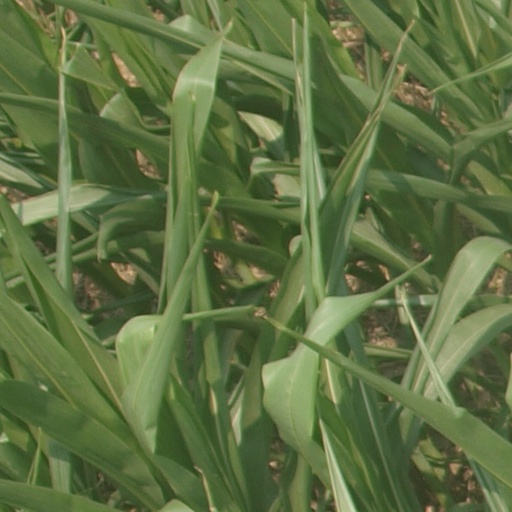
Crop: maize; corn